William Wilson (American academic)

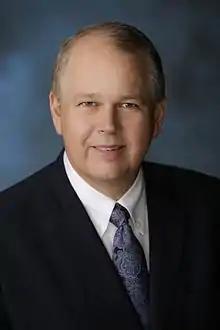
Official portrait for Oral Roberts University

William Marion Wilson (born October 4, 1958) is the president of Oral Roberts University in Tulsa, Oklahoma. He was previously the vice chairman for ORU board of trustees.